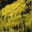
Label: forest